Mount of piety

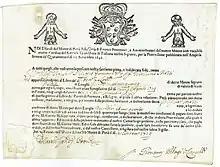
Obligation of the Monte di Pietà della Citta di Firenze, issued 21 October 1719

The concept of Mount of Piety was first developed in 15th-century Italian cities as an early form of organized charity, intended as a reform against money lending and the related sin of usury associated with Cahorsins and Lombards. It was primarily promoted by Franciscans such as Barnabas of Terni, Bernardine of Feltre, and Michele Carcano.